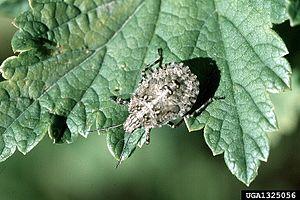
Halyini est une tribu d'insectes du sous-ordre des hétéroptères.